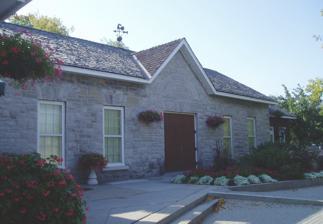
Building: Théâtre de l'Île
Country: Canada
Year built: 1886
Théâtre de l'Île The Théâtre de l'Île in the former waterworks in the Hull sector Former names Hull Water Works (1886–1974) Address 1, rue Wellington Gatineau , Quebec J8X 2H3 Coordinates 45°25′32″N 75°43′29″W / 45.425501°N 75.724656°W / 45.425501; -75.724656 Owner Ville de Gatineau Type Theatre Capacity 119 Construction Built 1886 Opened January 11, 1974 Years active 1974–present Website www .ovation .qc .ca /gatineau /theatredelile / The Théâtre de l'Île (Theatre of the Island) is a small municipally run theatre in Gatineau , Quebec , Canada. It is located on a small island at the southern end of the Ruisseau de la Brasserie , a small river running just to the west of Montcalm Street in the former city of Hull . The building was originally constructed in 1886 as the Hull Water Works, at a time when the site was at the heart of a largely industrial area. In the subsequent decades the building served a number of different purposes. In 1974, it suffered a devastating fire. The city of Hull and the National Capital Commission joined together to rebuild the structure as a theatre. It opened in 1976, and was the first municipally run theatre in Quebec. The theatre seats up to 119. It puts on a number of different shows per year, with some 25,000 spectators per annum. External links Official website Théâtre de l'Île collection (R13110) at Library and Archives Canada Authority control databases VIAF